Nilotinib

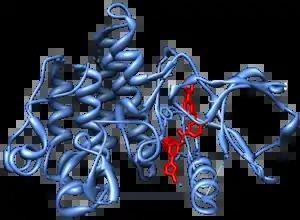
Crystal structure of Abl kinase domain (blue) in complex with nilotinib (red)

Nilotinib inhibits the kinases BCR-ABL, KIT, LCK, EPHA3, EPHA8, DDR1, DDR2, PDGFRB, MAPK11 and ZAK.